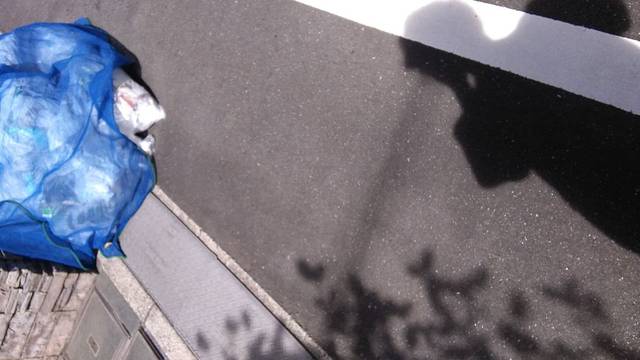
Region: Japan
Coordinates: 35.66, 139.7168